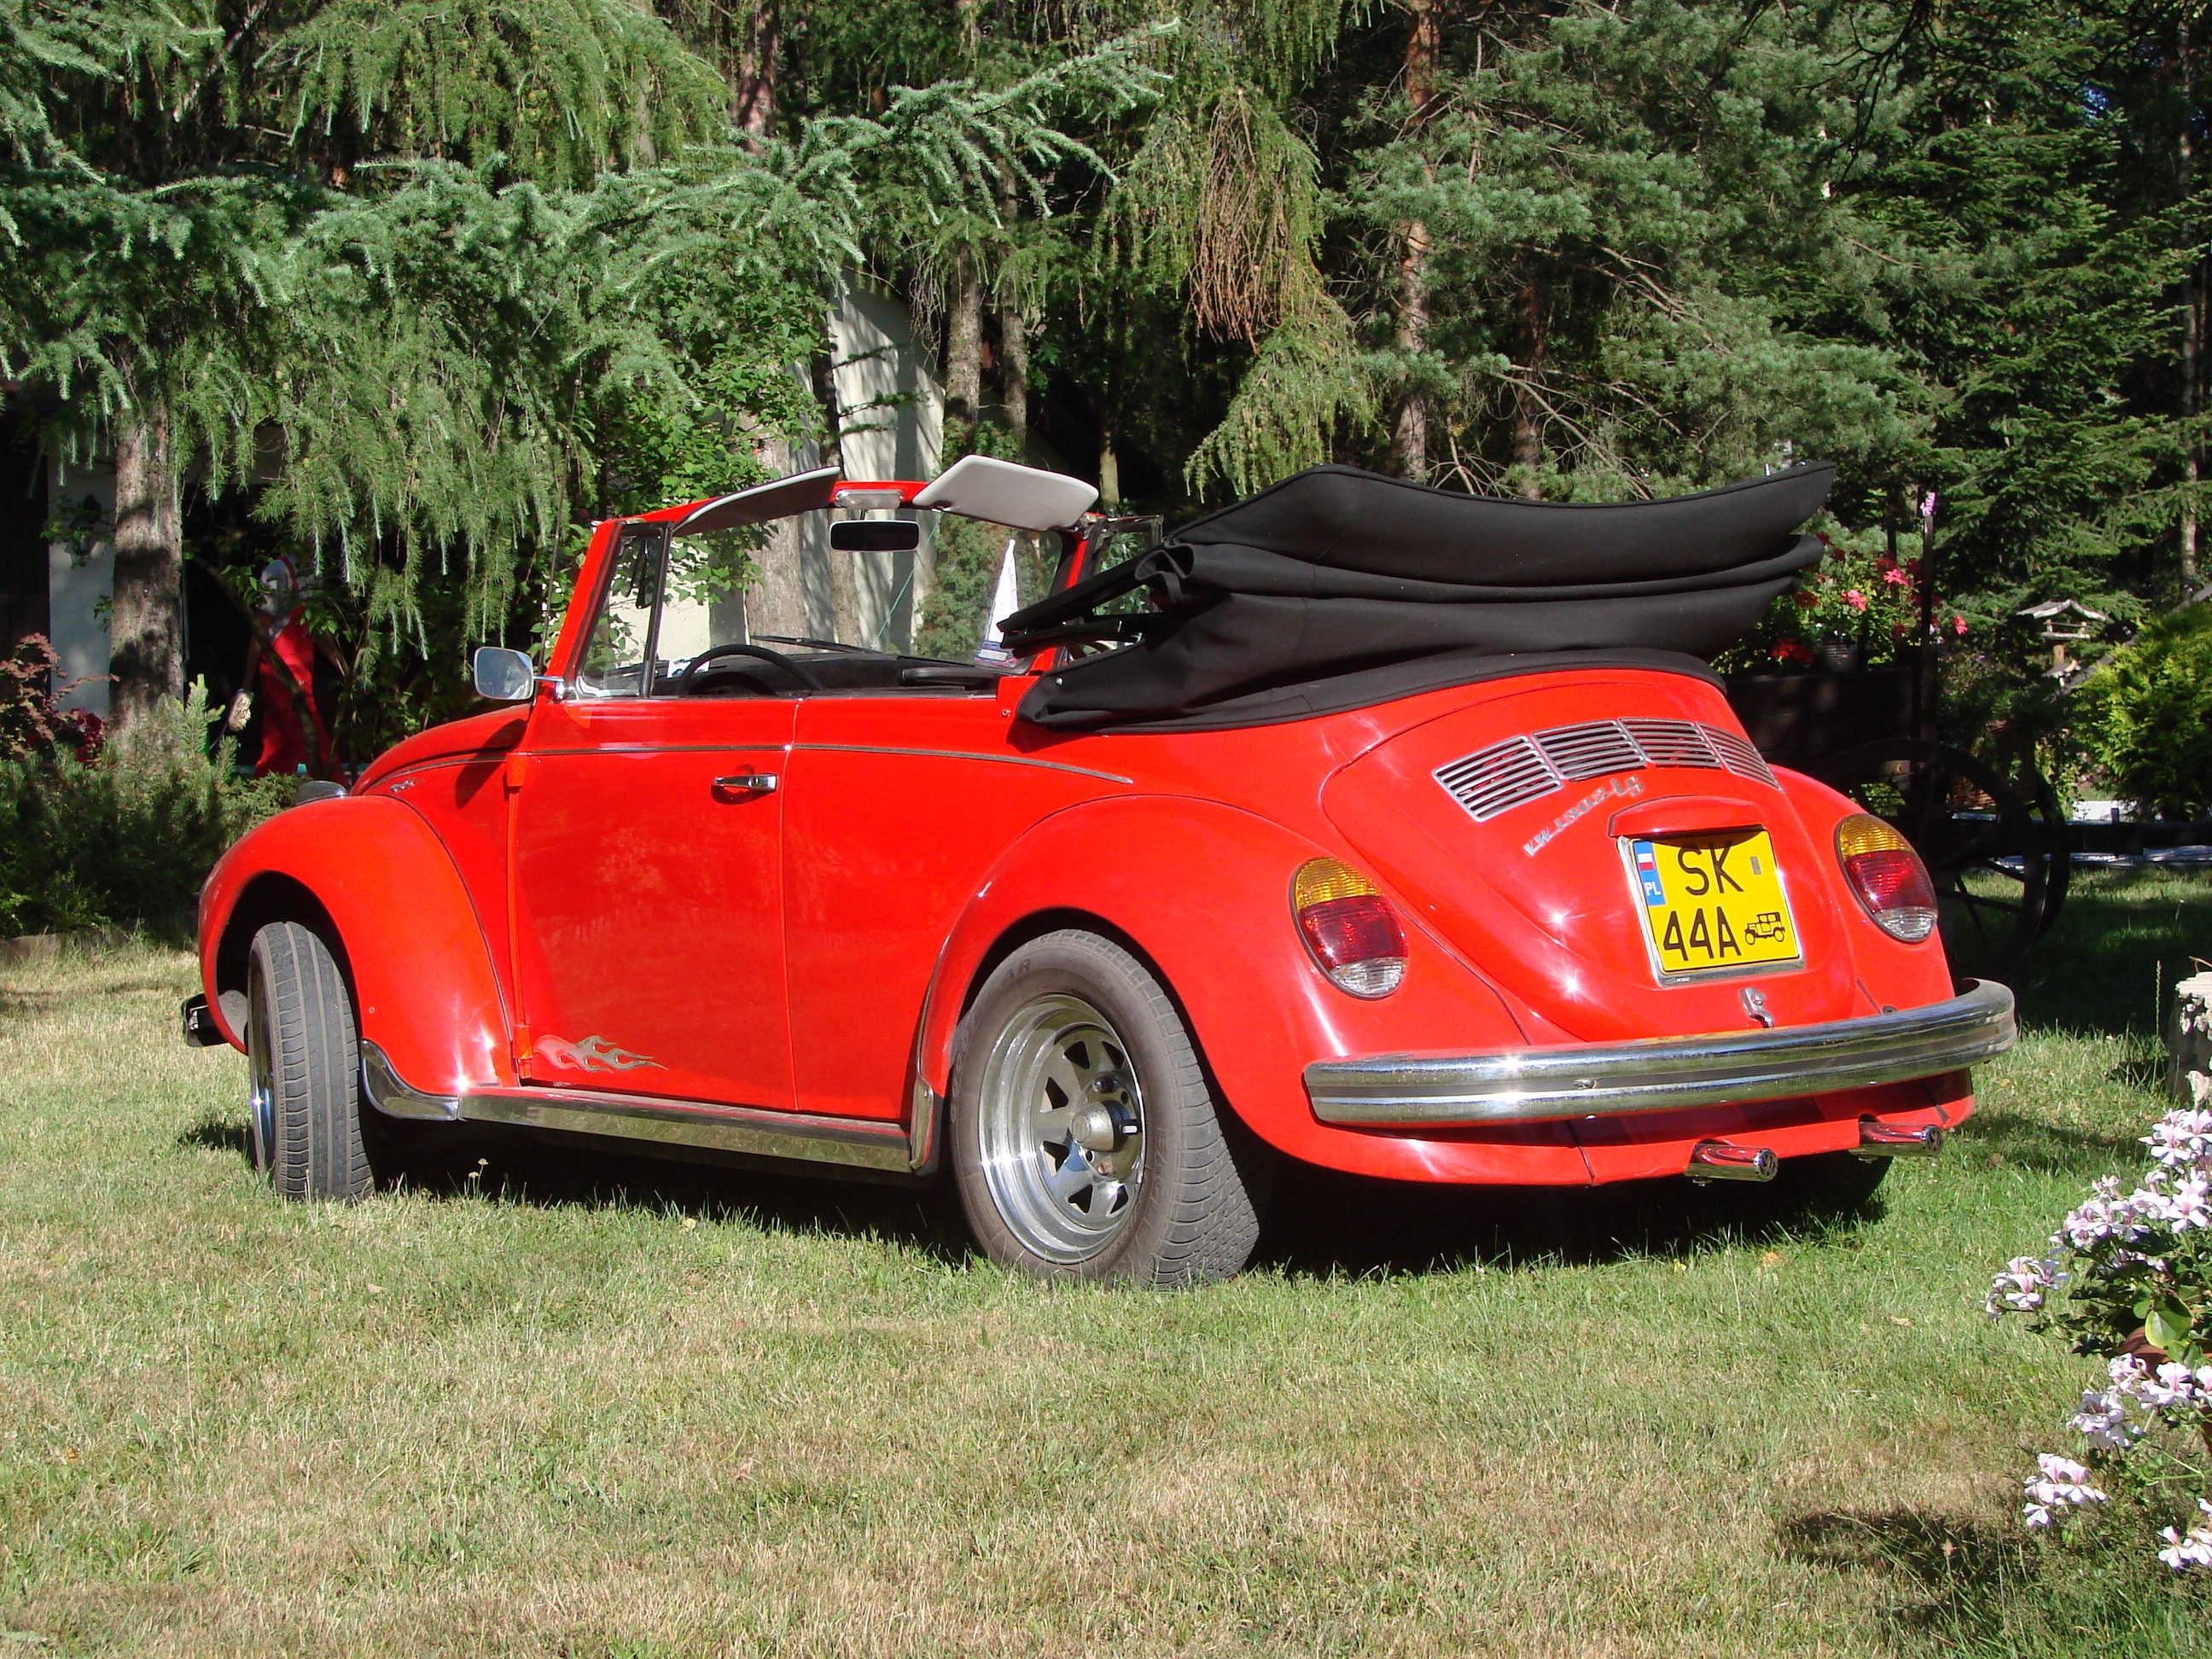
car, wheel, vw, red, vehicle, sports car, vintage car, convertible, antique car, city car, version of the convertible, the beetle, land vehicle, volkswagen beetle, automobile make, automotive exterior, compact car, automotive design, subcompact car, volkswagen type 14a